Ethel Ogden

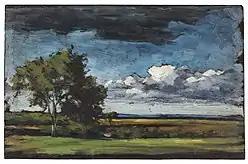
Ethel Ogden, Untitled, n.d., oil on mahogany board 21.1 × 13.7 cm. Collection of the Owens Art Gallery. Gift of the family of Clementina Godfrey

Ogden painted primarily landscapes and still lifes, including floral studies. Her painting style is described by curator Gemey Kelly as, "modernist", noting how the artist's handling of paint serves to "partially break down the function of the paint as purely representational, drawing attention to its mass and materiality."